USS Wasp (CV-18)

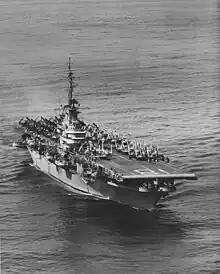
"Wasp" during her 1954 WESTPAC deployment, following her SCB-27 conversion

After receiving the new alterations, "Wasp" was assigned temporary duty as an Operation Magic Carpet troop transport, bringing Italian POWs back to Italy. On 17 February 1946, "Wasp" ran aground off the coast of New Jersey. On 17 February 1947, she was placed out of commission in reserve, attached to the Atlantic Reserve Fleet. In the summer of 1948, "Wasp" was taken out of the reserve fleet and placed in the New York Naval Shipyard for refitting and alterations to enable her to accommodate the larger, heavier, and faster planes of the jet age. Upon the completion of this conversion, the ship was recommissioned on 10 September 1951.